St. Francis Dam

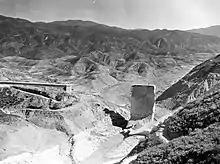
The same view of the "Tombstone" post-collapse. The west (left) abutment was entirely swept away. The inactive San Francisquito Fault is clearly visible, being located along the contact zone of schist and conglomerate.

The process of surveying the area and determining the location for the St. Francis Dam began in December 1922. Clearing of the site and construction began without any of the usual fanfare for a municipal project of this nature. The Los Angeles Aqueduct had become the target of frequent sabotage by angry farmers and landowners in the Owens Valley and the city was eager to avoid any repeat of these expensive and time-consuming repairs.